Ford Escape

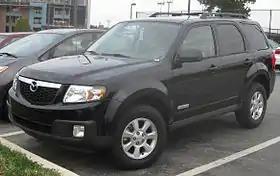
Mazda Tribute

The second-generation Ford Escape debuted at the 2006 Los Angeles International Auto Show. The North American market Escape and its Mazda Tribute and Mercury Mariner siblings were redesigned to stay competitive with other new compact SUVs; however, most of the internals have been carried over for the 2008 model year. The Escape still uses the CD2 platform. Ford also included an electronic stability control system on the 2008 Escape. The Mercury version lasted until late 2010, withdrawn from the market as part of the closure of the Mercury brand, with Mazda's Tribute ending production in late 2011. Ford ended manufacture of the second-generation Escape in 2012.